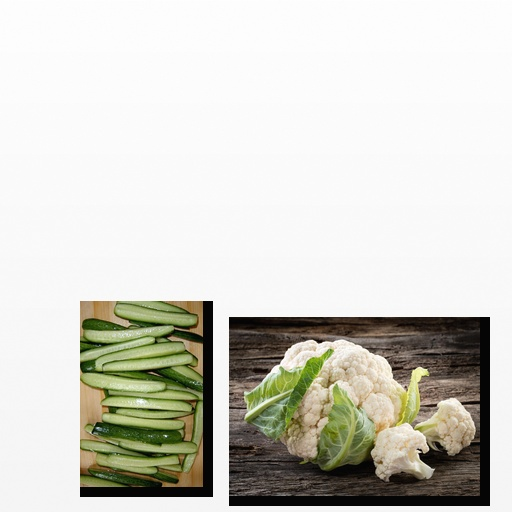
Food items: cauliflower, cucumber